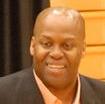
Age: 45